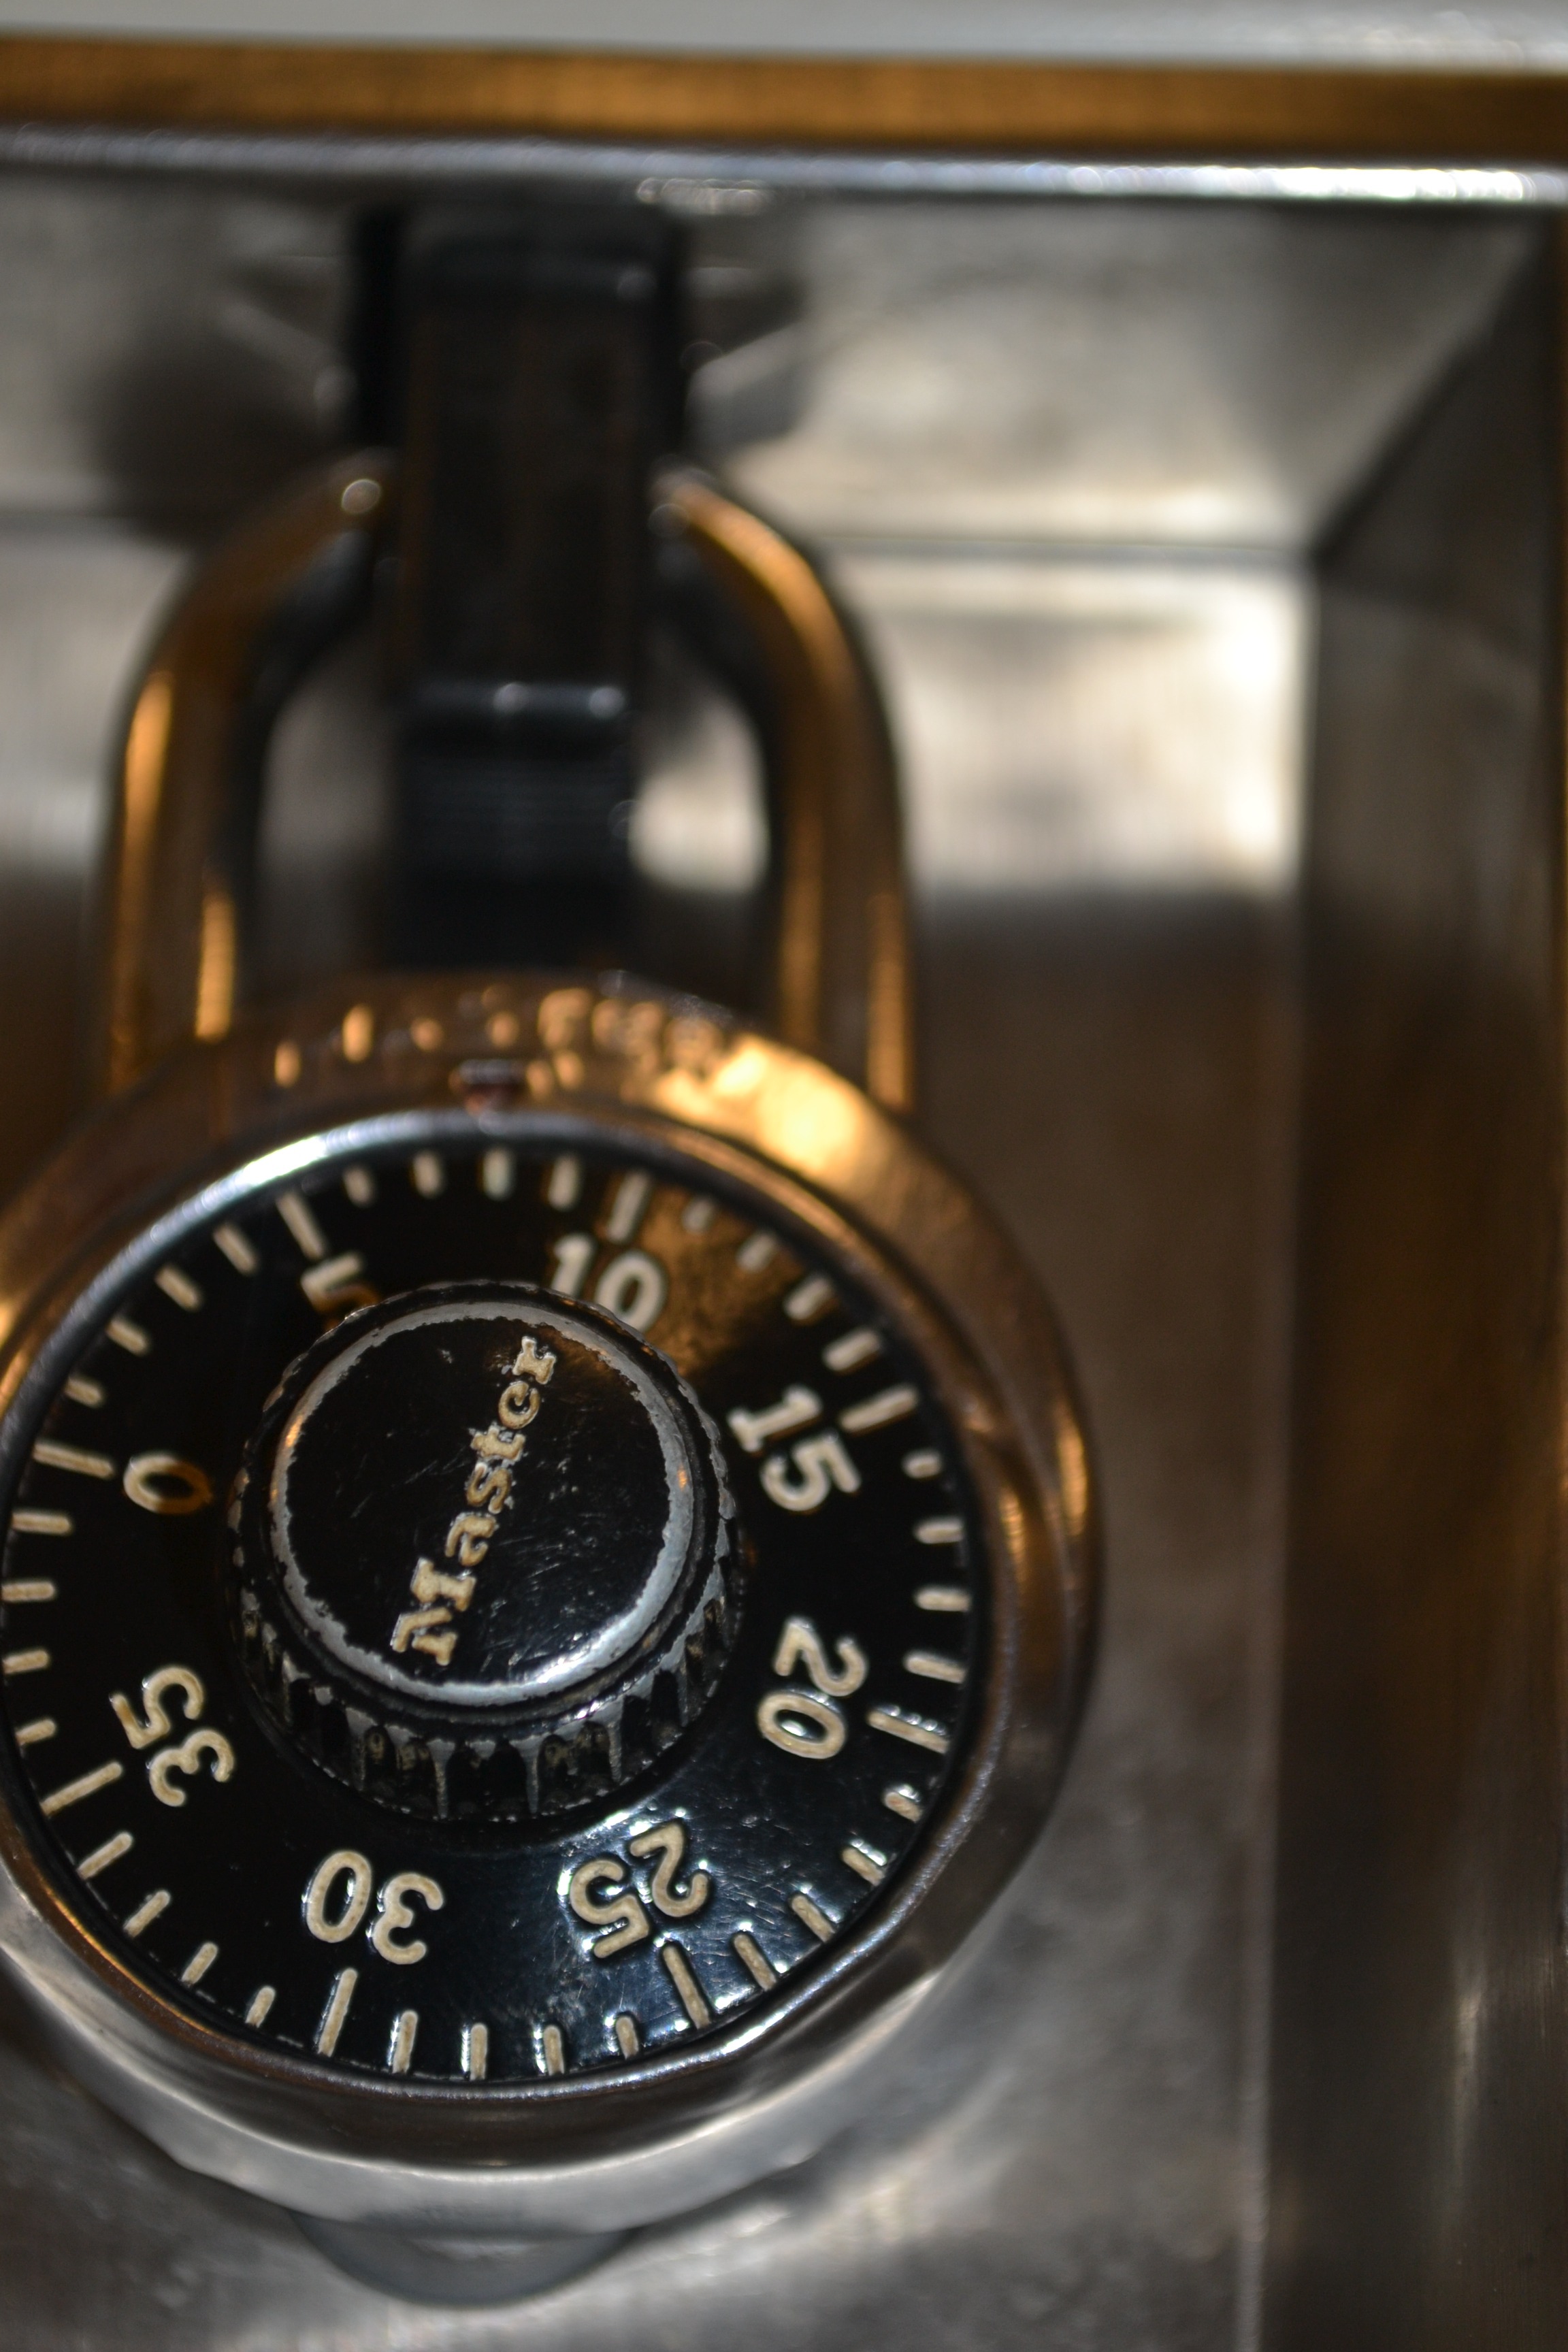
watch, security, storage, padlock, safety, closed, lock, protection, safe, locker, school supplies, master lock